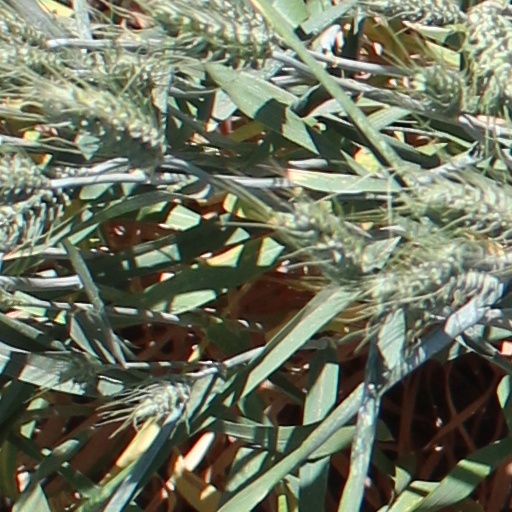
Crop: wheat